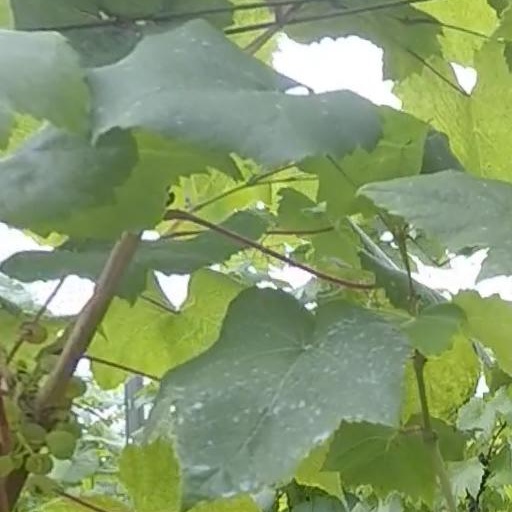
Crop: grape